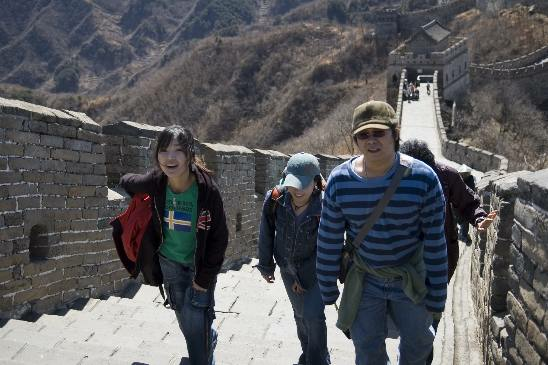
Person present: Yes